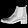
Label: Ankle boot